Territorial evolution of the Ottoman Empire

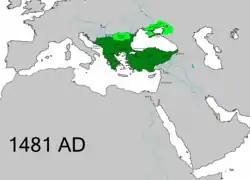
Territorial changes of the Ottoman Empire 1481

Mehmet II (Ottoman Turkish: محمد الثانى Meḥmed-i sānī), (also known as "el-Fatih" (الفاتح), "the Conqueror", in Ottoman Turkish), or, in modern Turkish, "Fatih Sultan Mehmet") (March 30, 1432, Edirne – May 3, 1481, Hünkârcayırı, near Gebze) was Sultan of the Ottoman Empire (Rûm until the conquest) for a short time from 1444 to September 1446, and later from February 1451 to 1481. At the age of 21, he conquered Constantinople (on Tuesday, 29 May 1453), bringing an end to the Byzantine Empire.